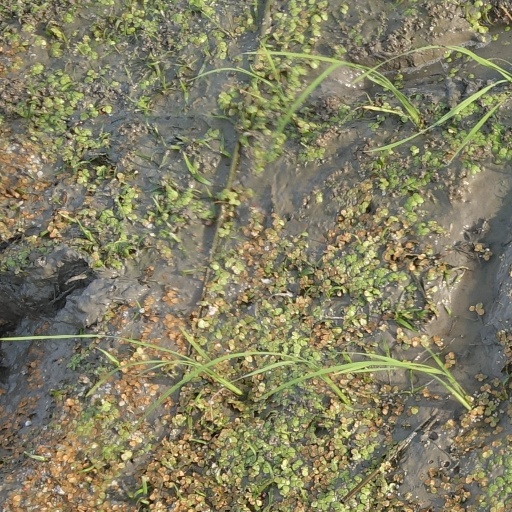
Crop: rice